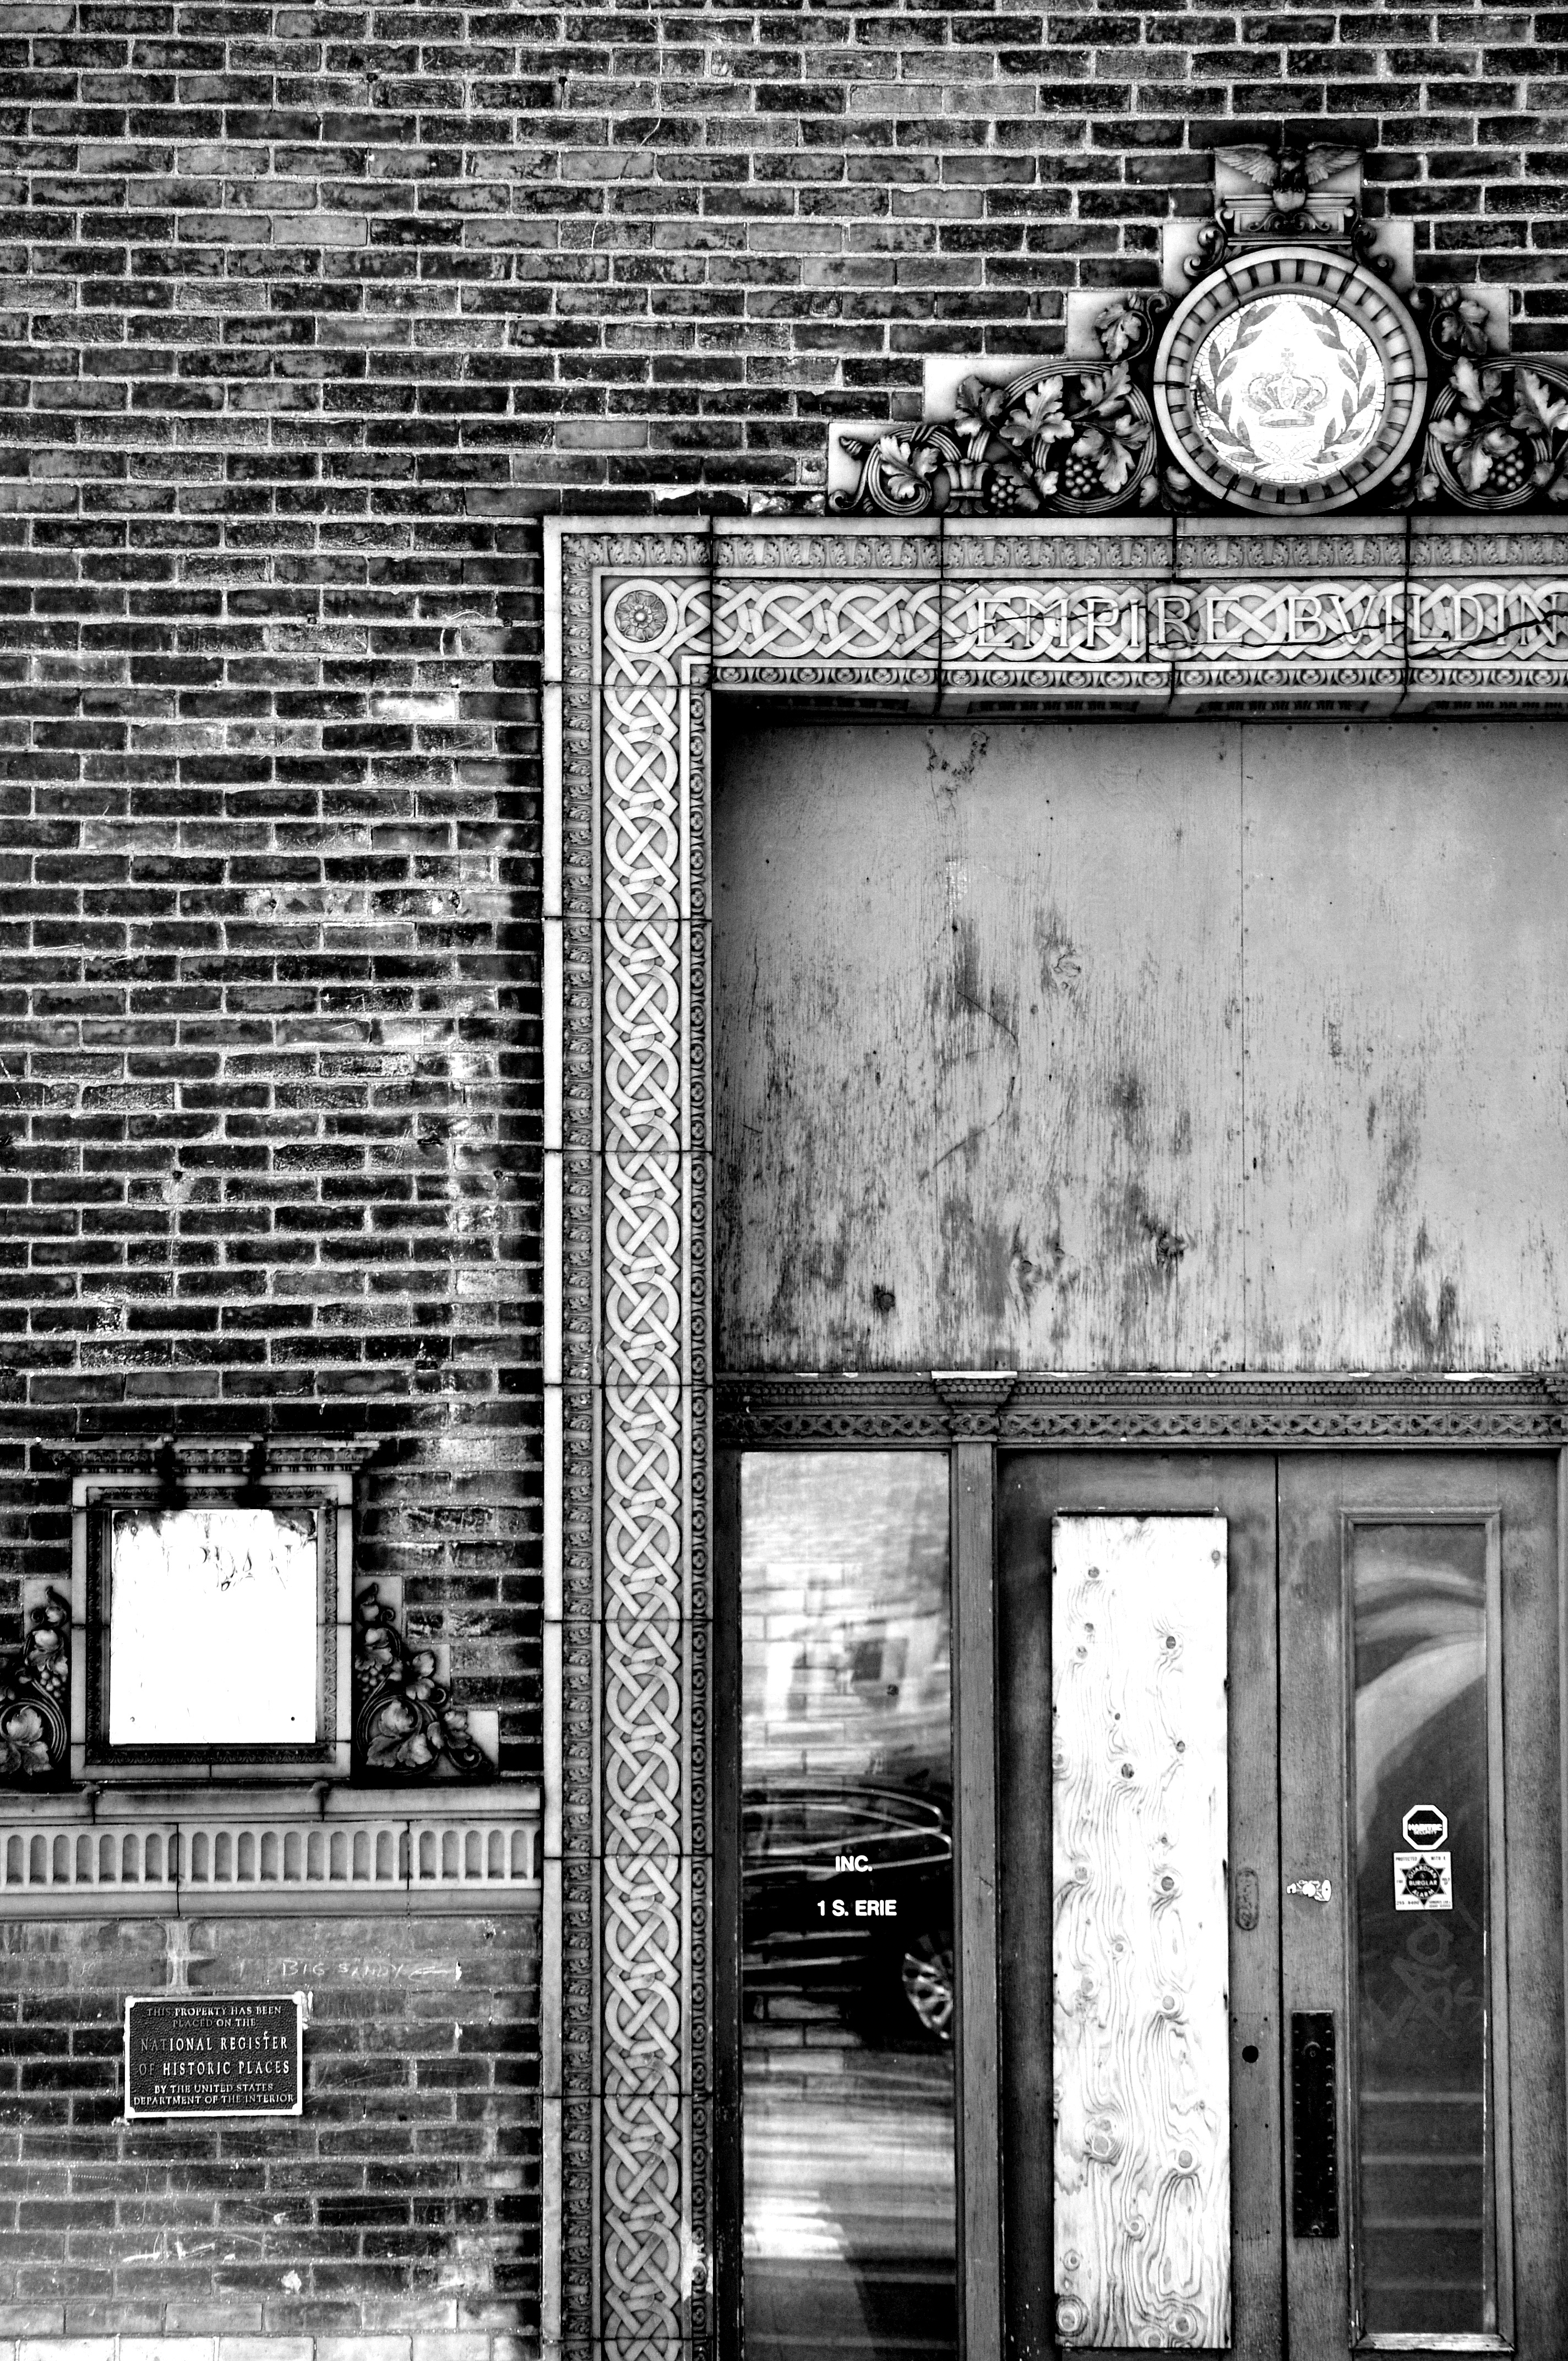
black and white, white, street, photography, house, window, wall, facade, black, monochrome, brick, photograph, shape, urban area, monochrome photography